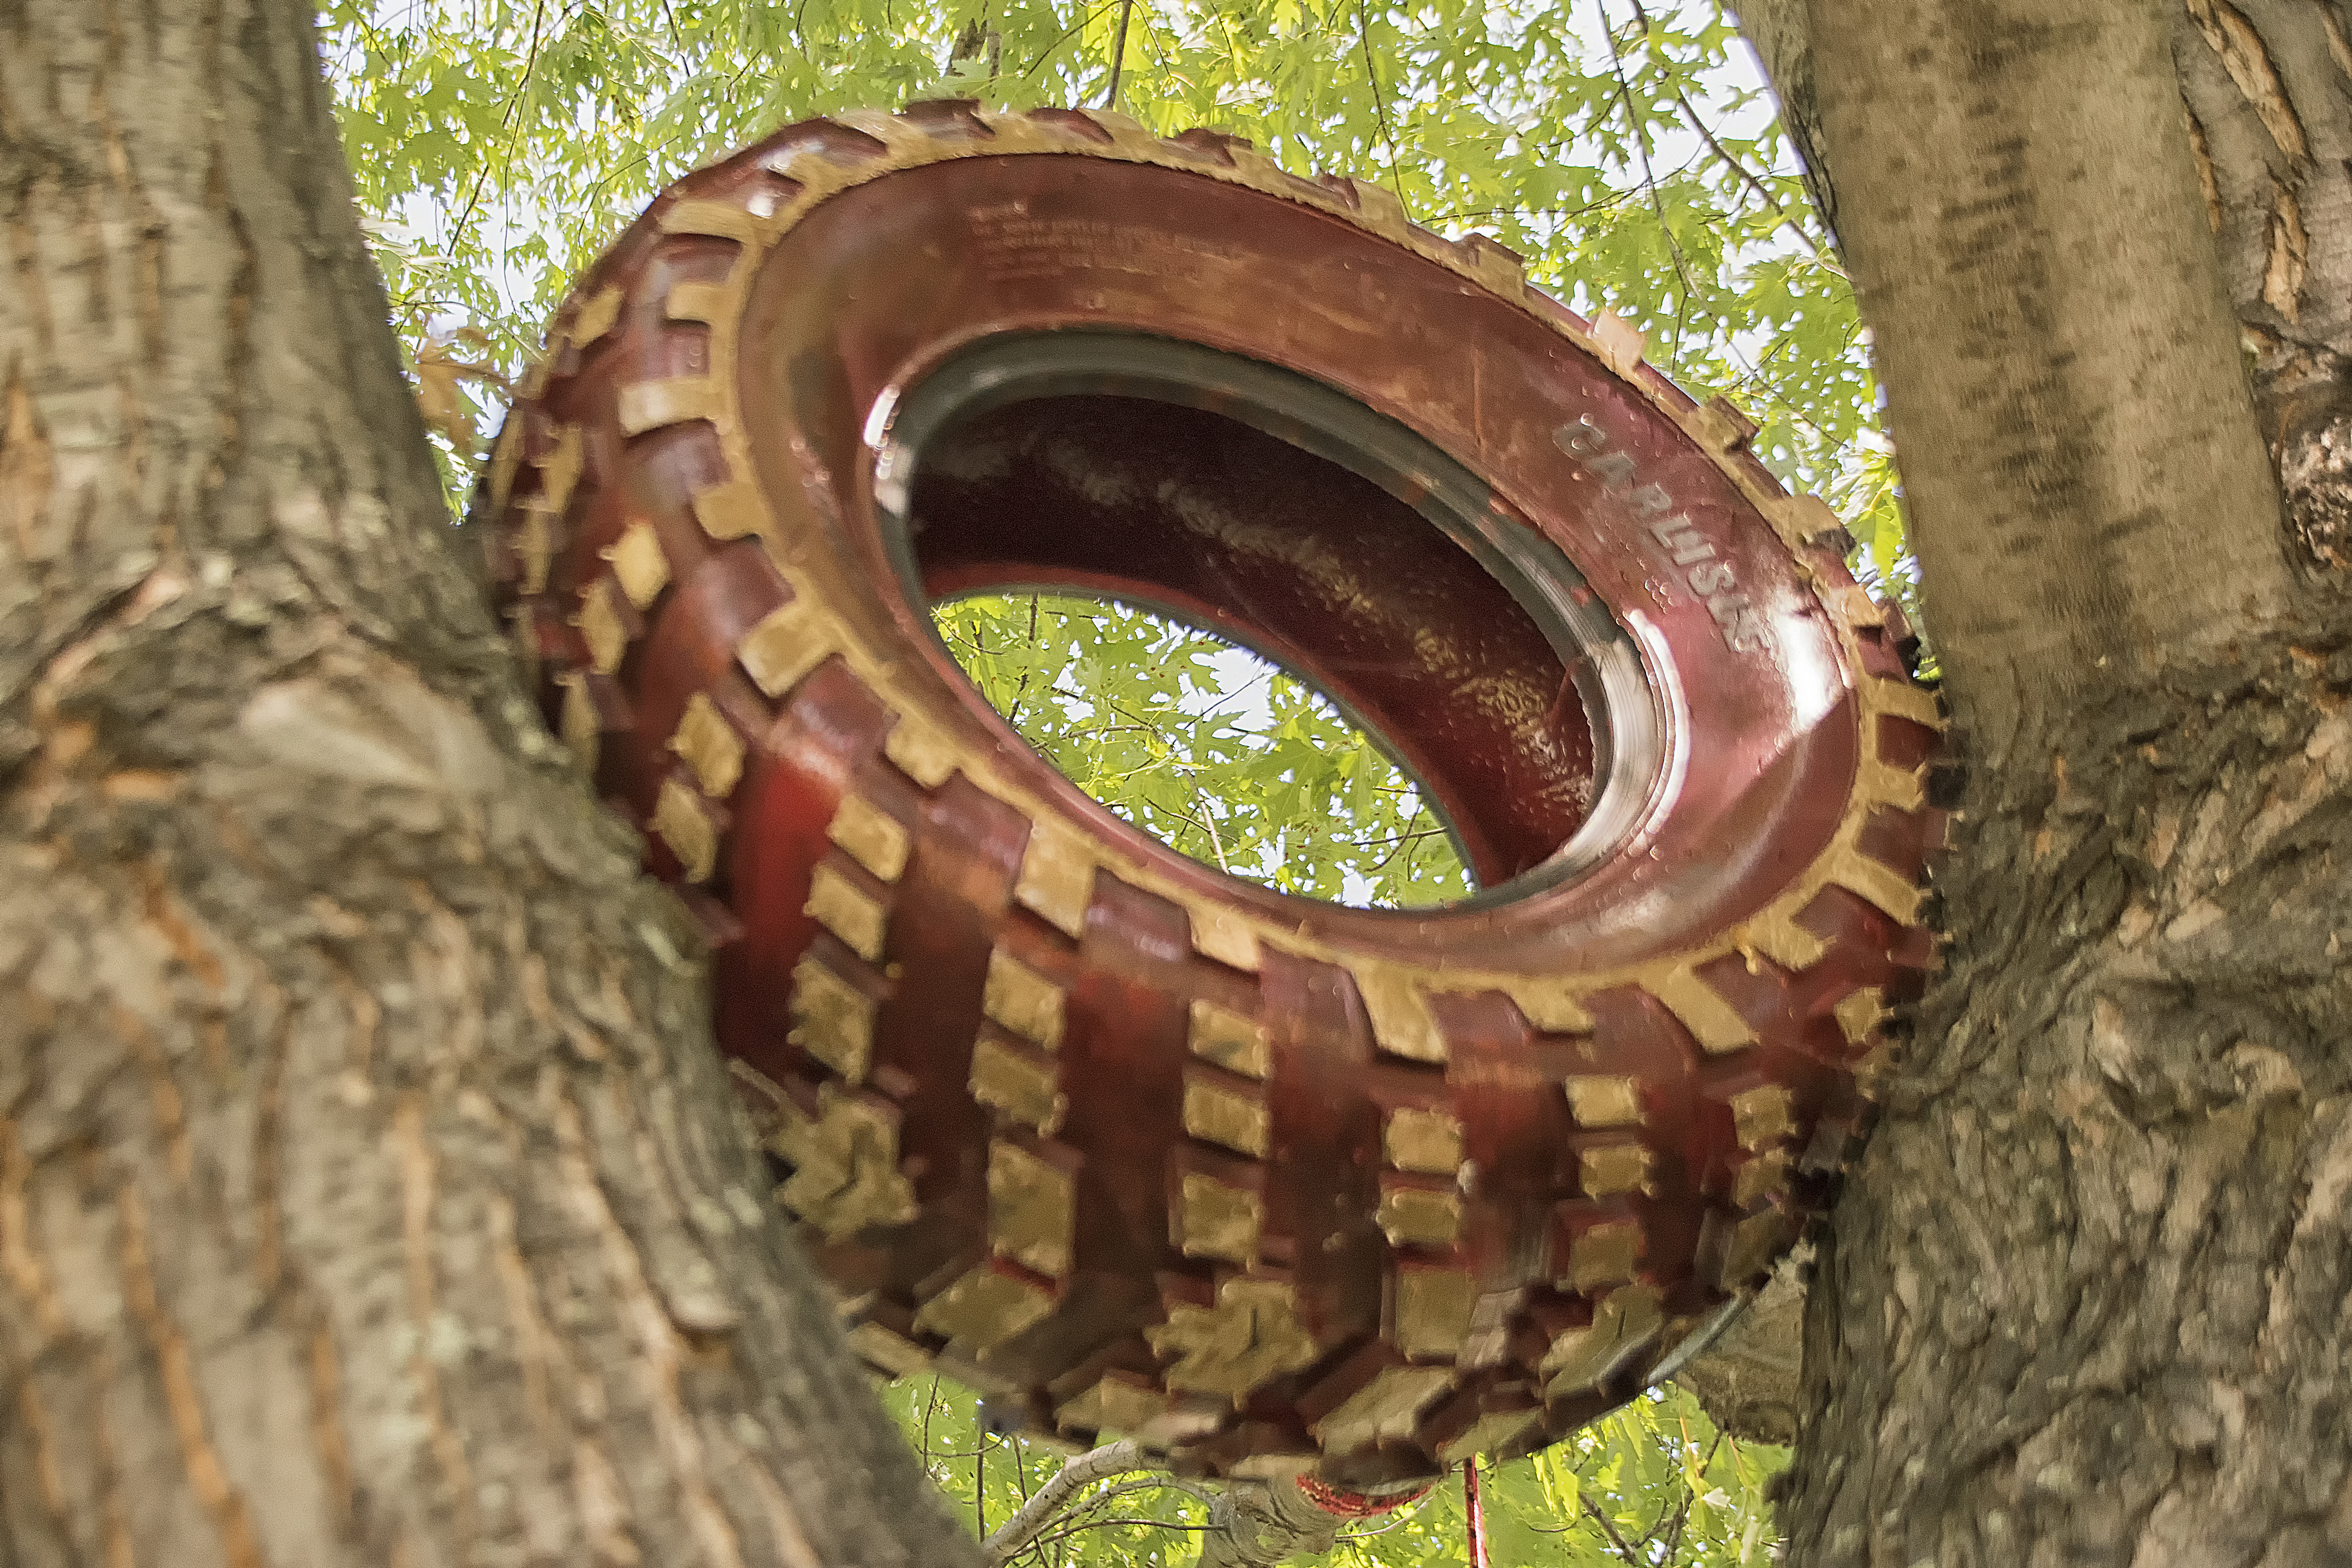
tree, plant, wood, leaf, trunk, autumn, soil, art, canada, carving, quebec, sherbrooke, man made object, woody plant